Muotathal

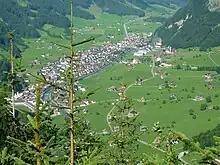
Muotathal, the river Muota in the Muotatal looking west

The village is located in the valley of the river Muota, the Muotatal, with which it shares the name. The municipality is located in a series of valleys on the eastern edge of the canton, on the borders with the cantons of Uri and Glarus. It is the 10th largest municipality area-wise in Switzerland. It consists of the hamlet Ried, village sections of Schachen, Wil, Hinterthal (had its own post office since 1896, though it has now grown together with Schachen), and the hamlet Bisisthal in the Bisistal further upstream of the Muota. It also includes a number of alps (alpine pastures) including Glattalp, Toralp, Charetalp and Goldplangg.